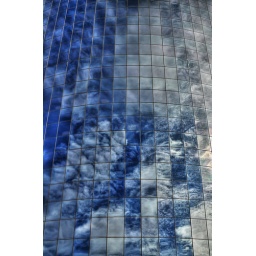
an amazing sky reflected in the curved glass facade of 17 State Street.